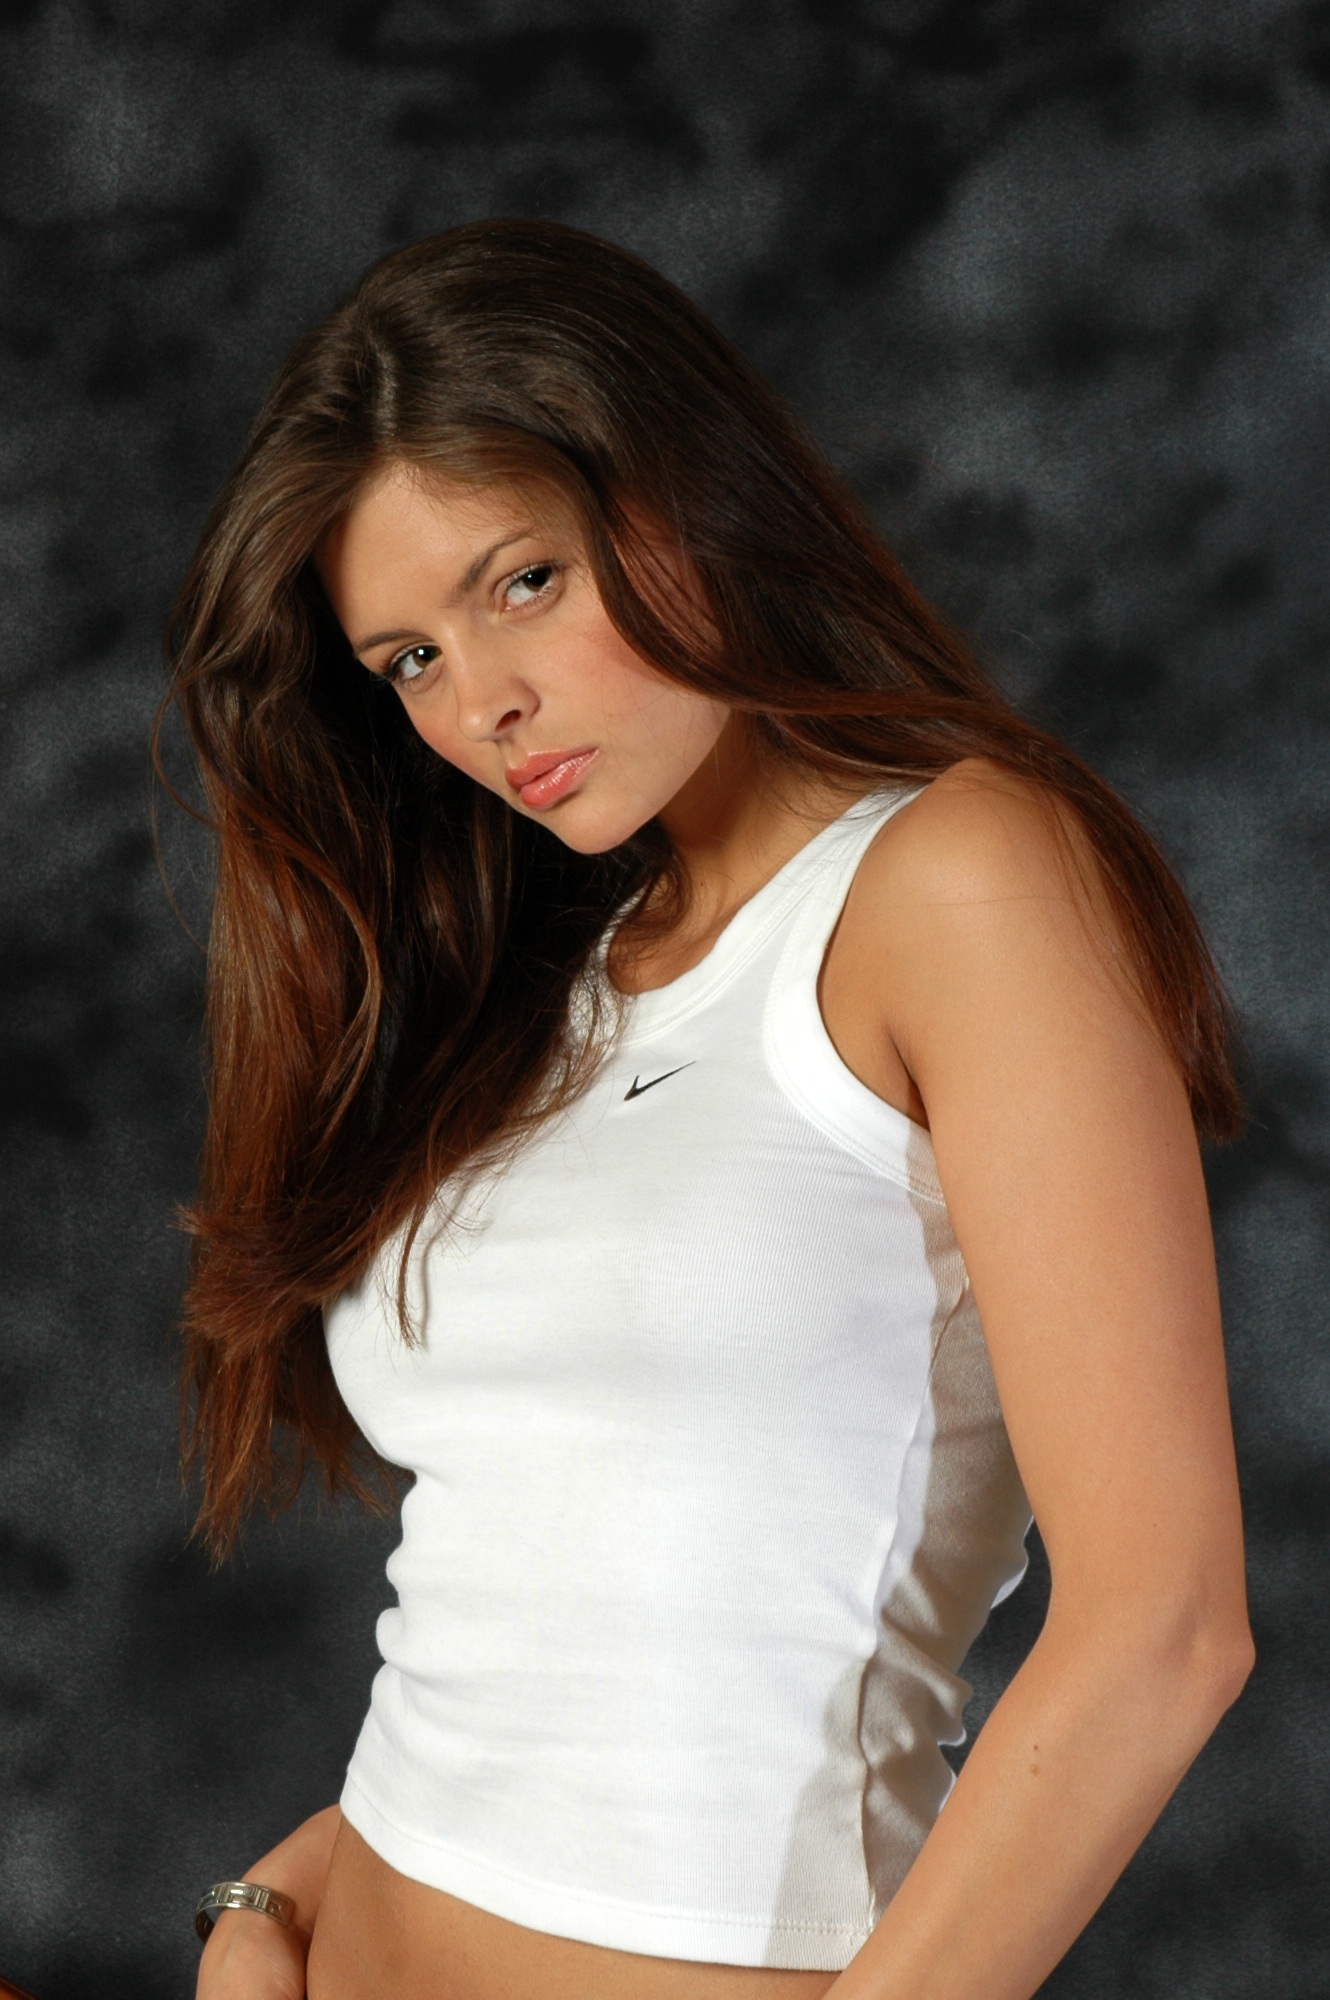
person, girl, woman, hair, photography, trunk, leg, portrait, model, fashion, clothing, lady, hairstyle, long hair, human body, mannequin, black hair, thigh, skin, beauty, istanbul, sexy, abdomen, photo shoot, dress up, brown hair, portrait photography, women's, art model, supermodel